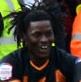
Age: 21